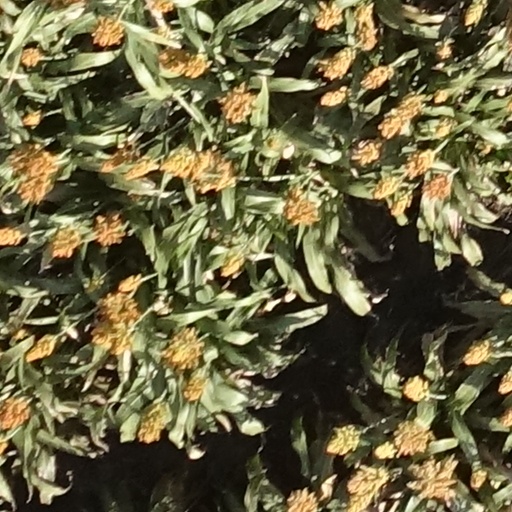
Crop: sorghum